Bannercatch

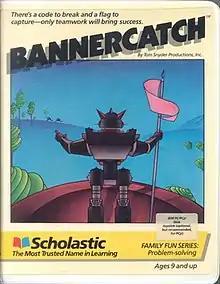

Bannercatch is a video game version of Capture the flag published by Scholastic in 1984 for the Apple II and Commodore 64. An edutainment game, "Bannercatch" allows up to two players (each alternating between two characters in the game world) to compete against a team of four computer-controlled robots.